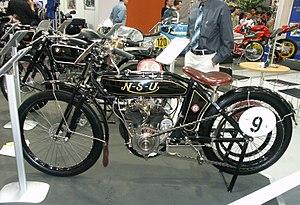
Une ancienne moto NSU